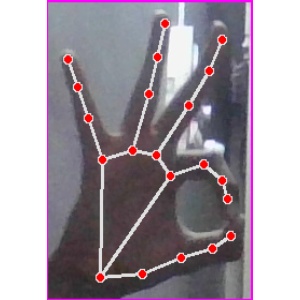
अक्षर: ण